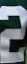
Number: 2